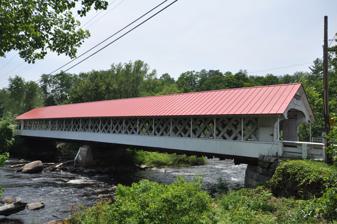
Building: Ashuelot Covered Bridge
Country: United States of America
Year built: 1864
United States historic place Ashuelot Covered Bridge U.S. National Register of Historic Places Show map of New Hampshire Show map of the United States Location NH 119 and Bolton Rd., Ashuelot, New Hampshire Coordinates 42°46′35″N 72°25′26″W / 42.77639°N 72.42389°W / 42.77639; -72.42389 Area 0.3 acres (0.12 ha) Built 1864 ( 1864 ) Architectural style Town lattice truss NRHP reference No. 81000069 Added to NRHP February 20, 1981 Ashuelot Bridge, 2022 The Ashuelot Covered Bridge is a historic wooden covered bridge over the Ashuelot River on Bolton Road, just south of its intersection with NH 119 in Ashuelot , an unincorporated village of Winchester, New Hampshire .  Built in 1864-65, it is one of the state's few surviving 19th-century covered bridges.  It was listed on the National Register of Historic Places in 1981. Description and history The Ashuelot Covered Bridge is located in western Winchester, at the center of Ashuelot Village.  It is a Town lattice truss bridge, spanning the Ashuelot River in a roughly north-south orientation.  It consists of two spans with a total length of 178 feet (54 m).  The total width of the bridge is 29 feet (8.8 m), and has a central roadway and sidewalks (measuring 3'10" in width) on each side.  The bridge rests on stone abutments and a central pier.  The abutments have been reinforced with concrete since the bridge was built, and the central pier has been protected by a metal breakwater.  The bridge passes 11'7" over the water.  One unusual feature of this bridge is that its sides are not fully sheathed, the usual means by which the truss elements are protected from the elements.  Instead, the bridge roof is extended to provide long eaves, and the sides are sheathed to the height of the walkway handrails. A bridge was already standing at this site when the town of Winchester first began considering construction of a replacement in 1853.  A new bridge was finally approved in 1864, and the present structure was opened the next year, having cost $4,650 to build.  Portions of the old bridge were apparently used in its construction, since older beams were found in it during repairs made after the New England Hurricane of 1938 .  The bridge was the principal means of access between the village railroad station (located near its southern abutment) and the village proper on the north bank. The 1998 repairs of the Ashuelot Bridge in Winchester included significant repairs to the abutments. As crews worked to correct the grade of the approaches, two large granite capstones were uncovered and buried in the fill. These granite blocks, one of which was found whole and the other cracked in two, were reinstalled in their original location in front of new back walls made of stone and mortar. These granite capstones are visible at each approach to the bridge. The Ashuelot Bridge in Winchester was reopened on July 2, 1999, after a $667,000 rehabilitation project.  The completed rehabilitation received the first-ever Palladio Award for Covered Bridges in 2003. See also New Hampshire portal List of New Hampshire covered bridges List of bridges on the National Register of Historic Places in New Hampshire National Register of Historic Places listings in Cheshire County, New Hampshire References